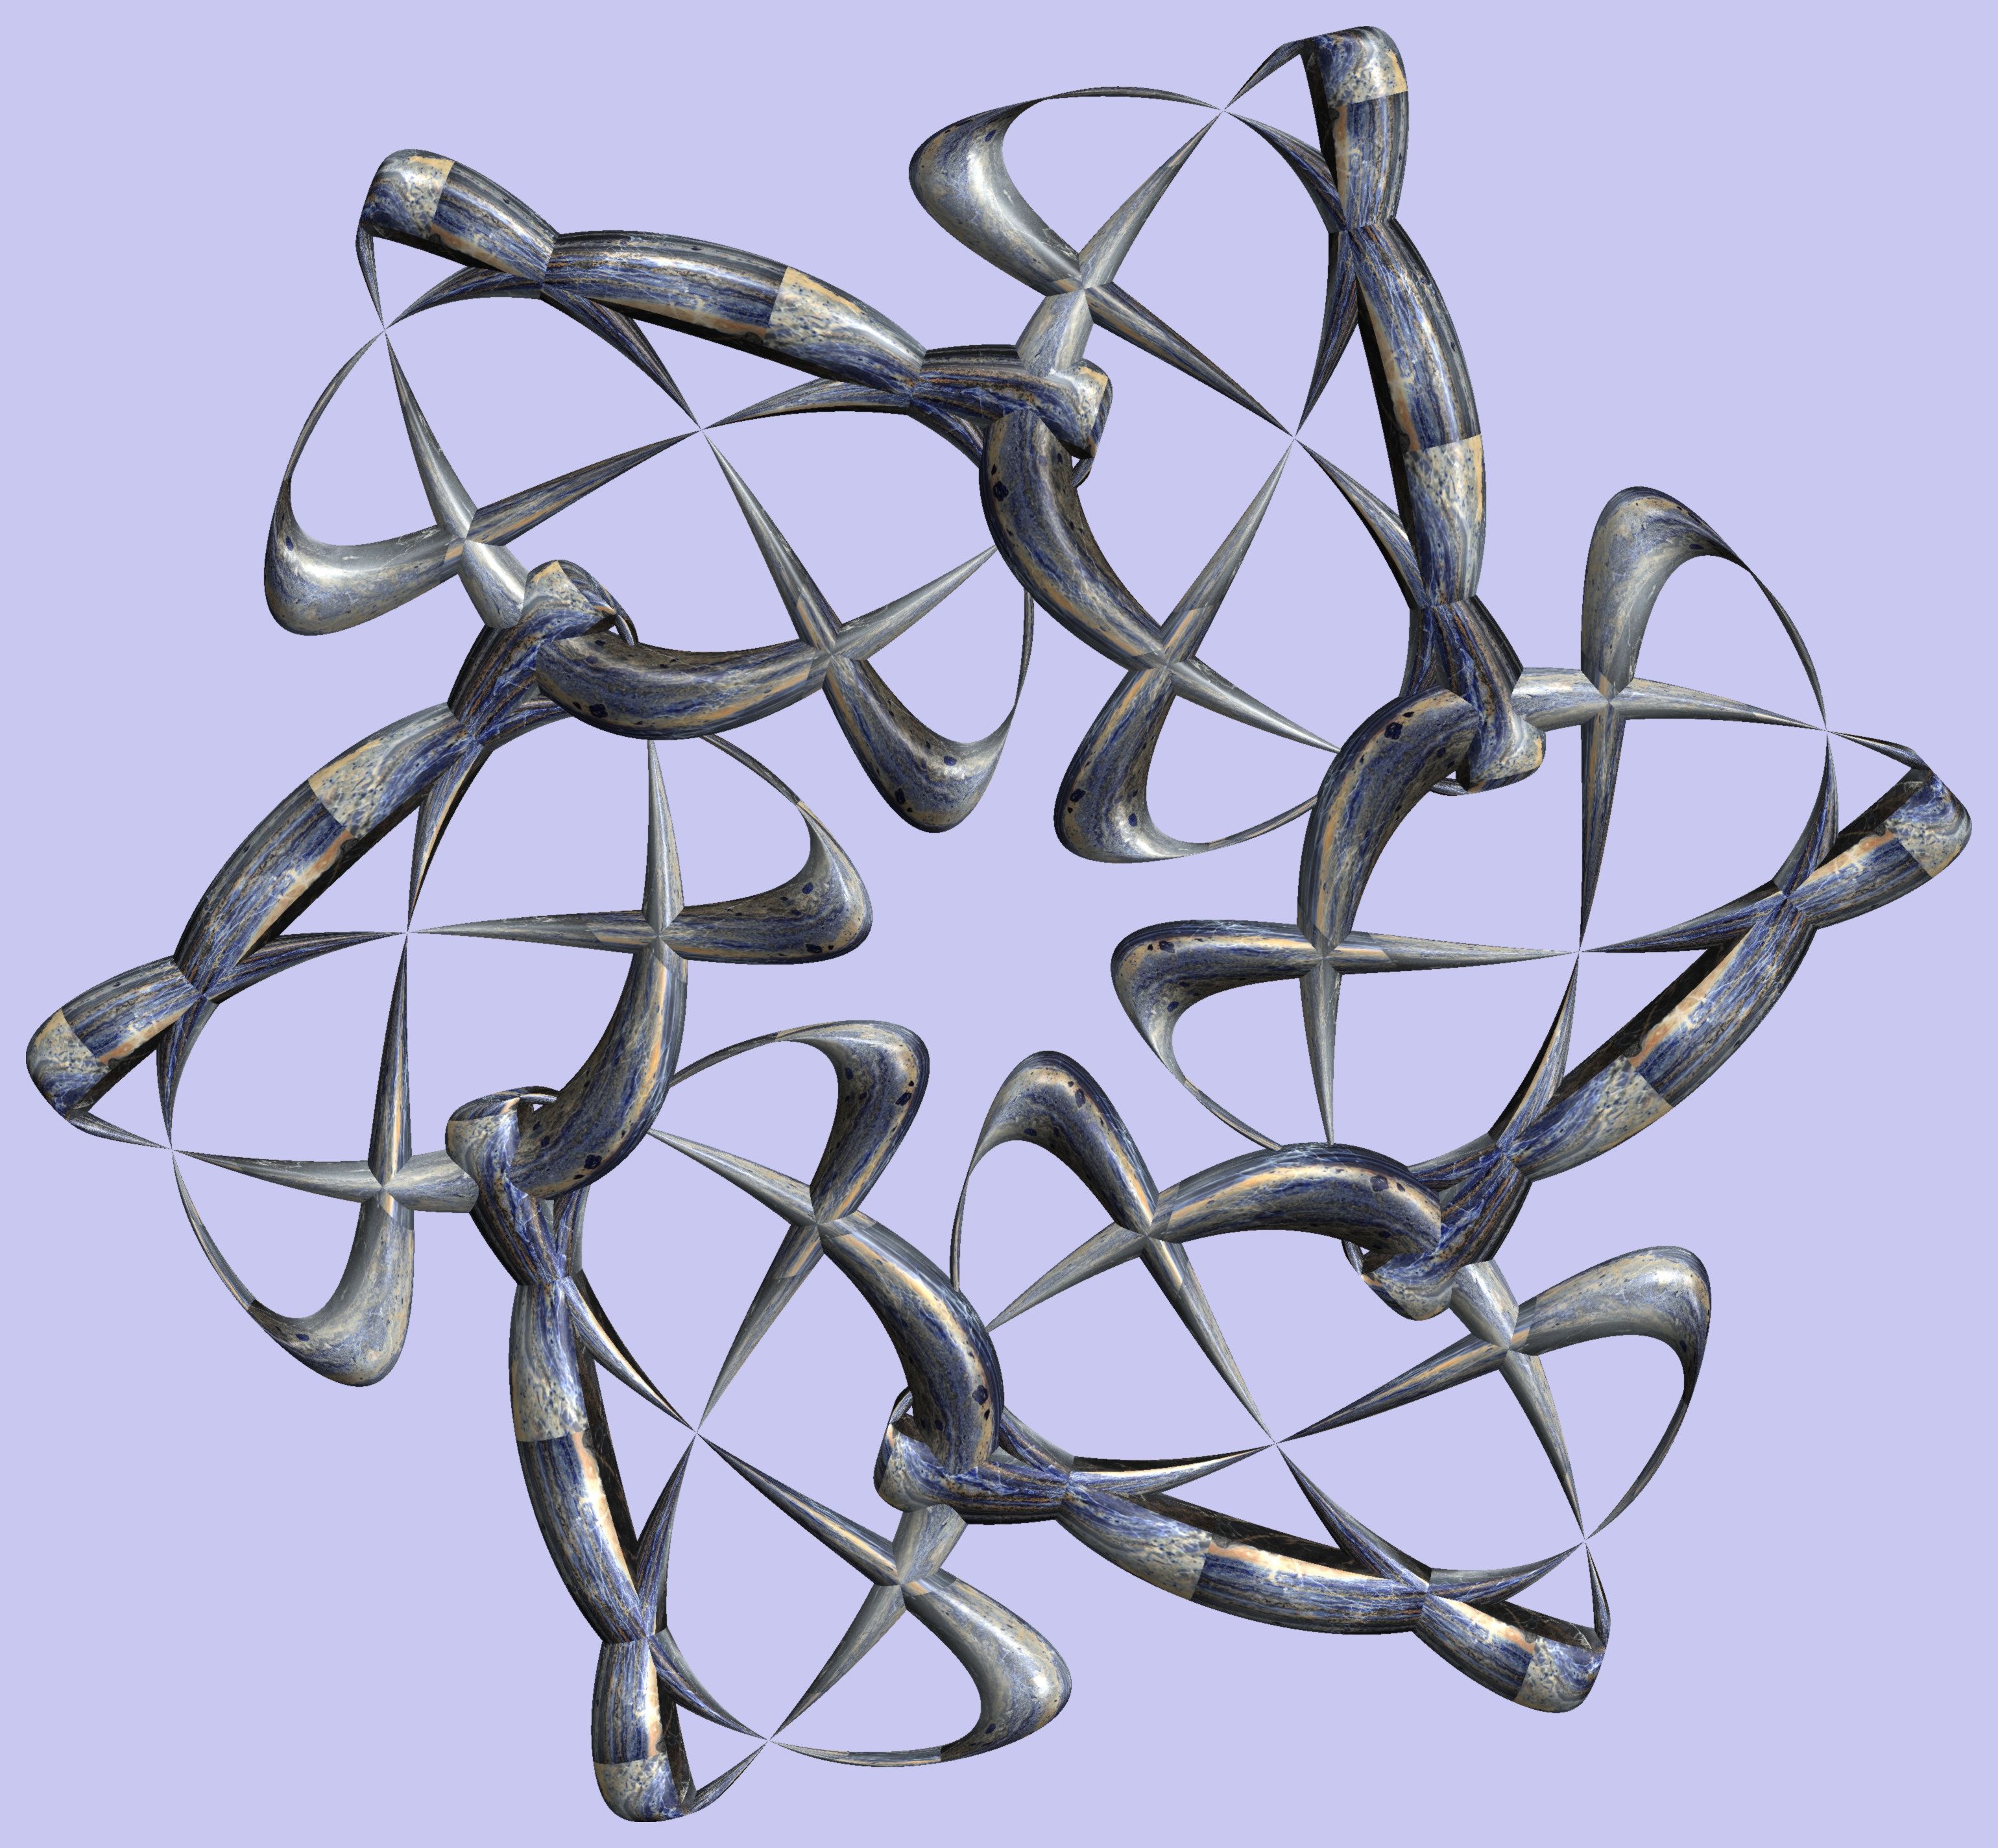
branch, fence, structure, texture, pattern, lighting, weapon, twig, bridle, cool image, figure, design, symmetry, light fixture, 3d, graphic, iron, torus, mathematica, cg, parametricplot3d, code, program, algorithm, abstruct, mapping